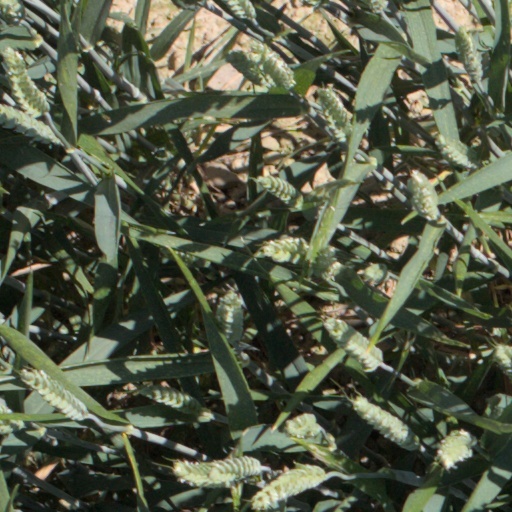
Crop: wheat